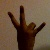
The image shows a hand gesture representing the number 7 in Indian Sign Language.